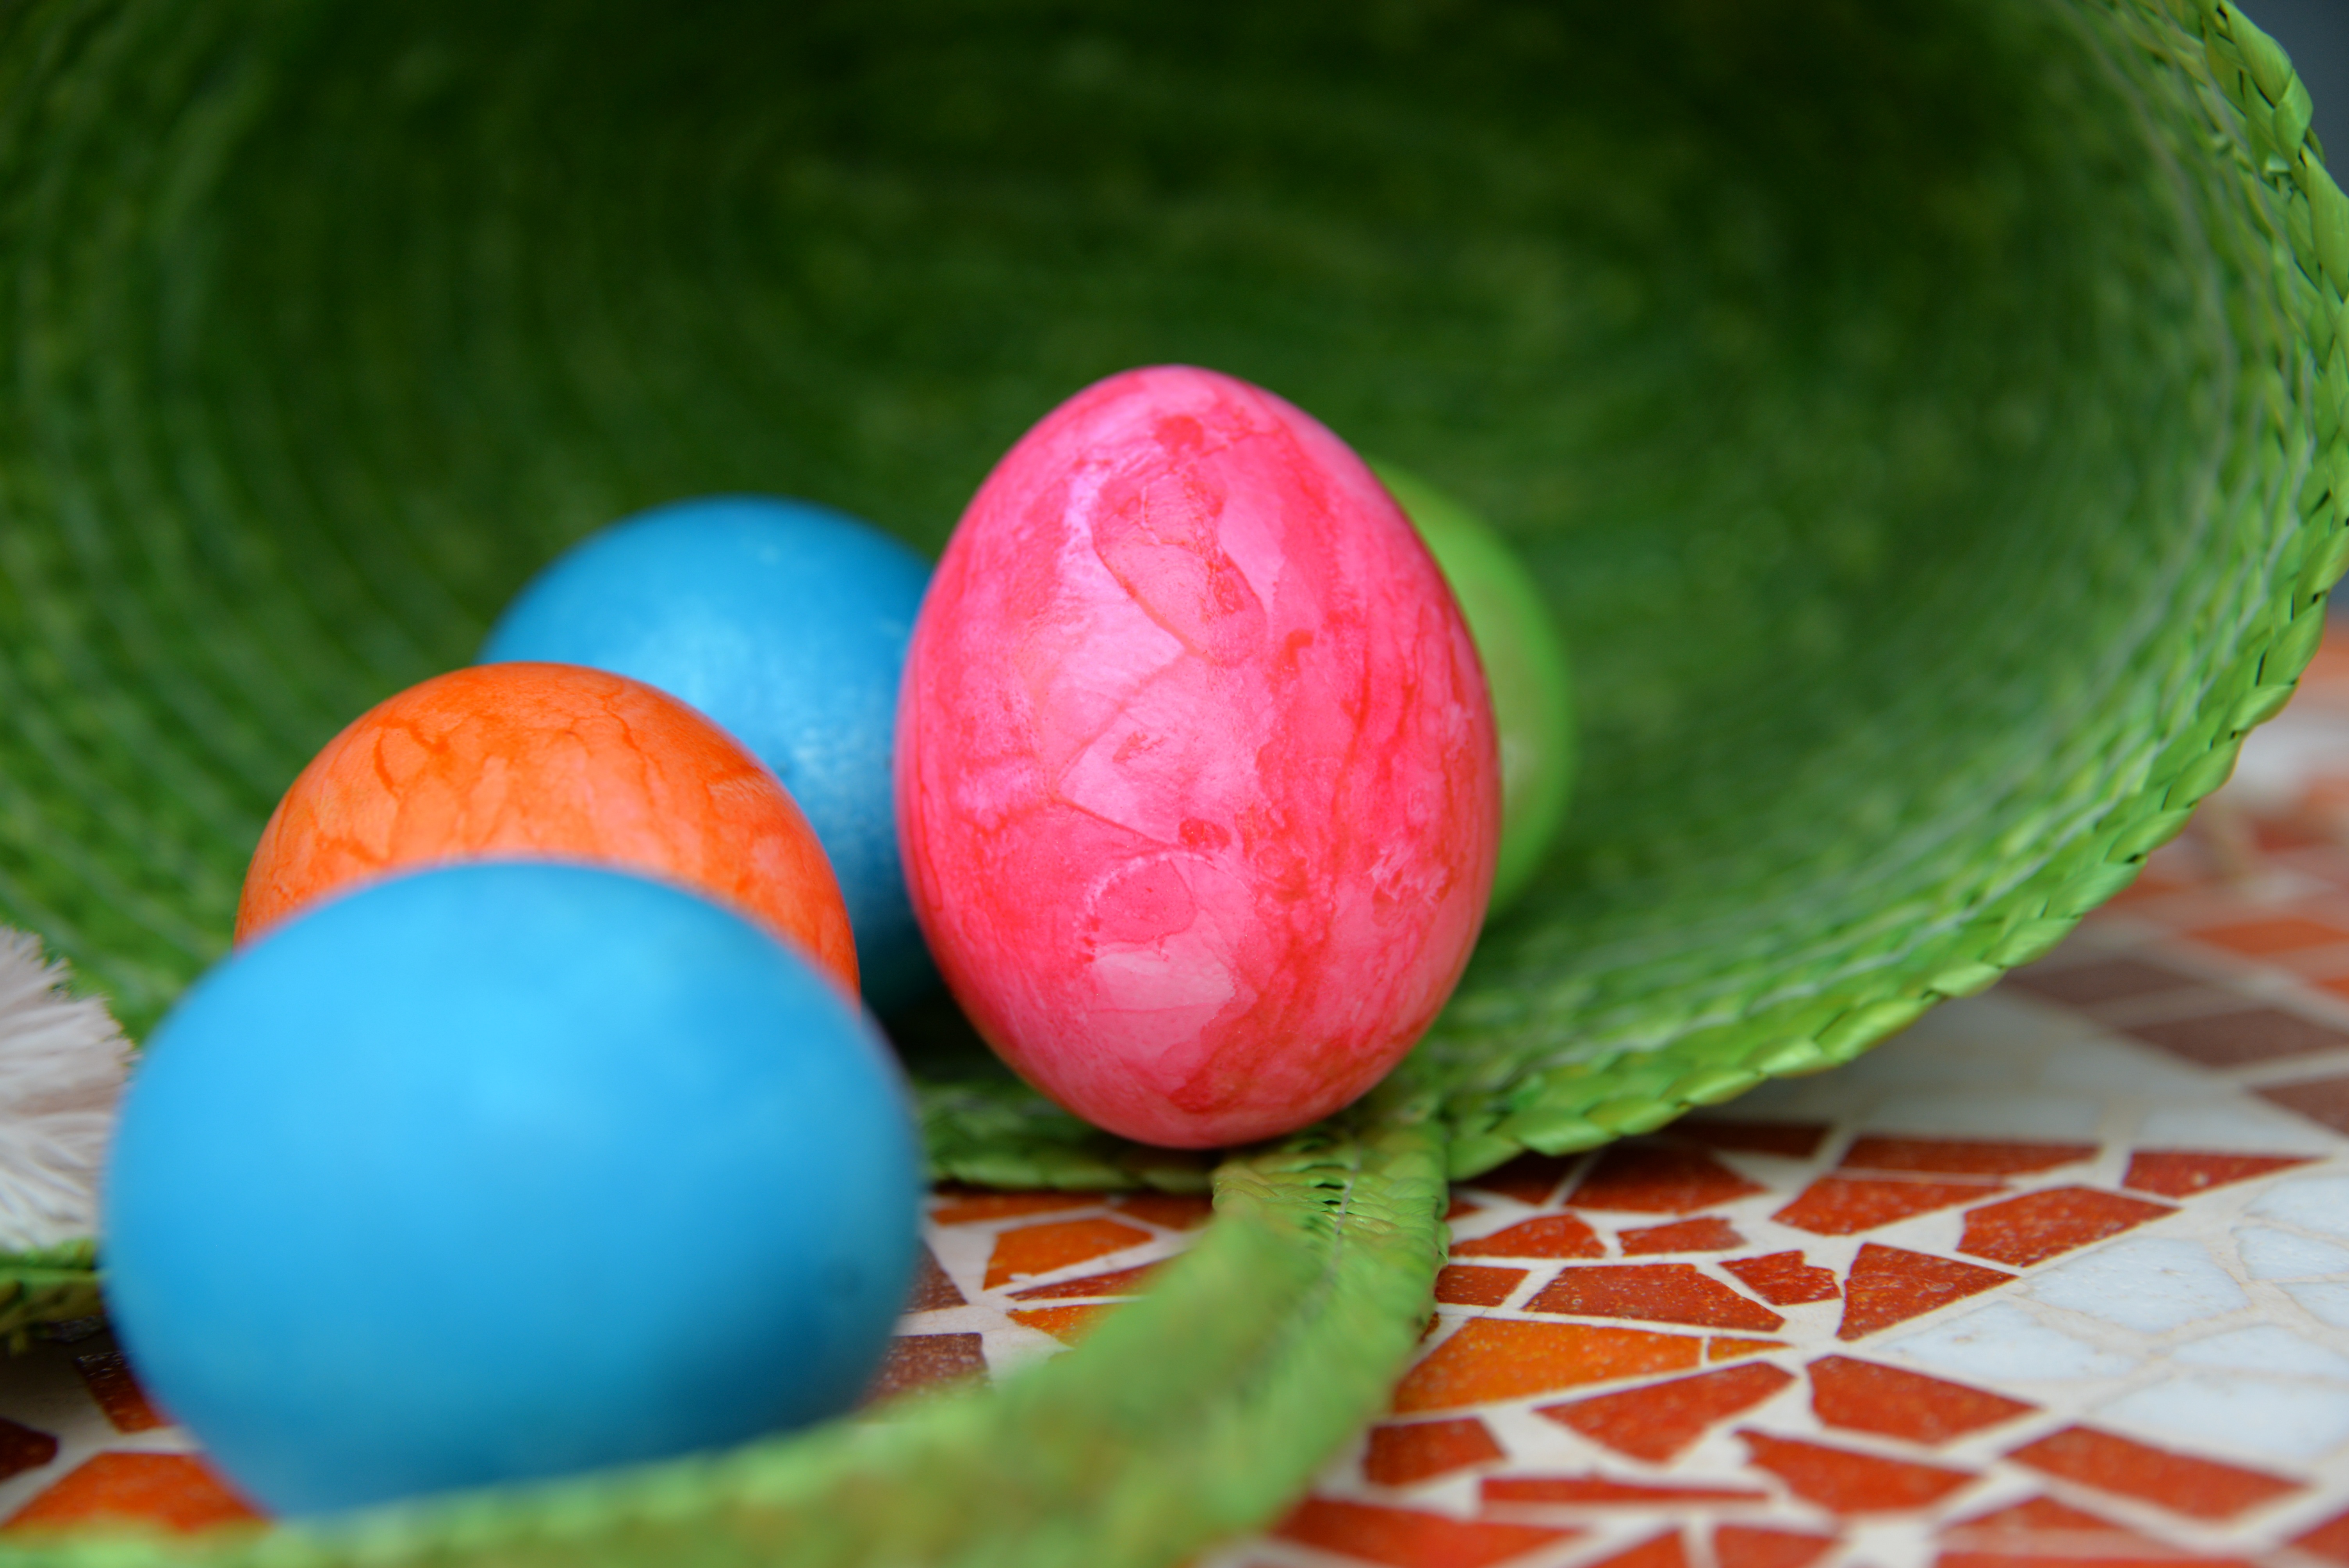
flower, food, green, produce, color, religion, paint, church, colorful, christian, egg, catholic, children, faith, ball, christianity, easter, custom, colored, easter eggs, god, many, believe, christen, macro photography, easter egg, easter decorations, colorful eggs